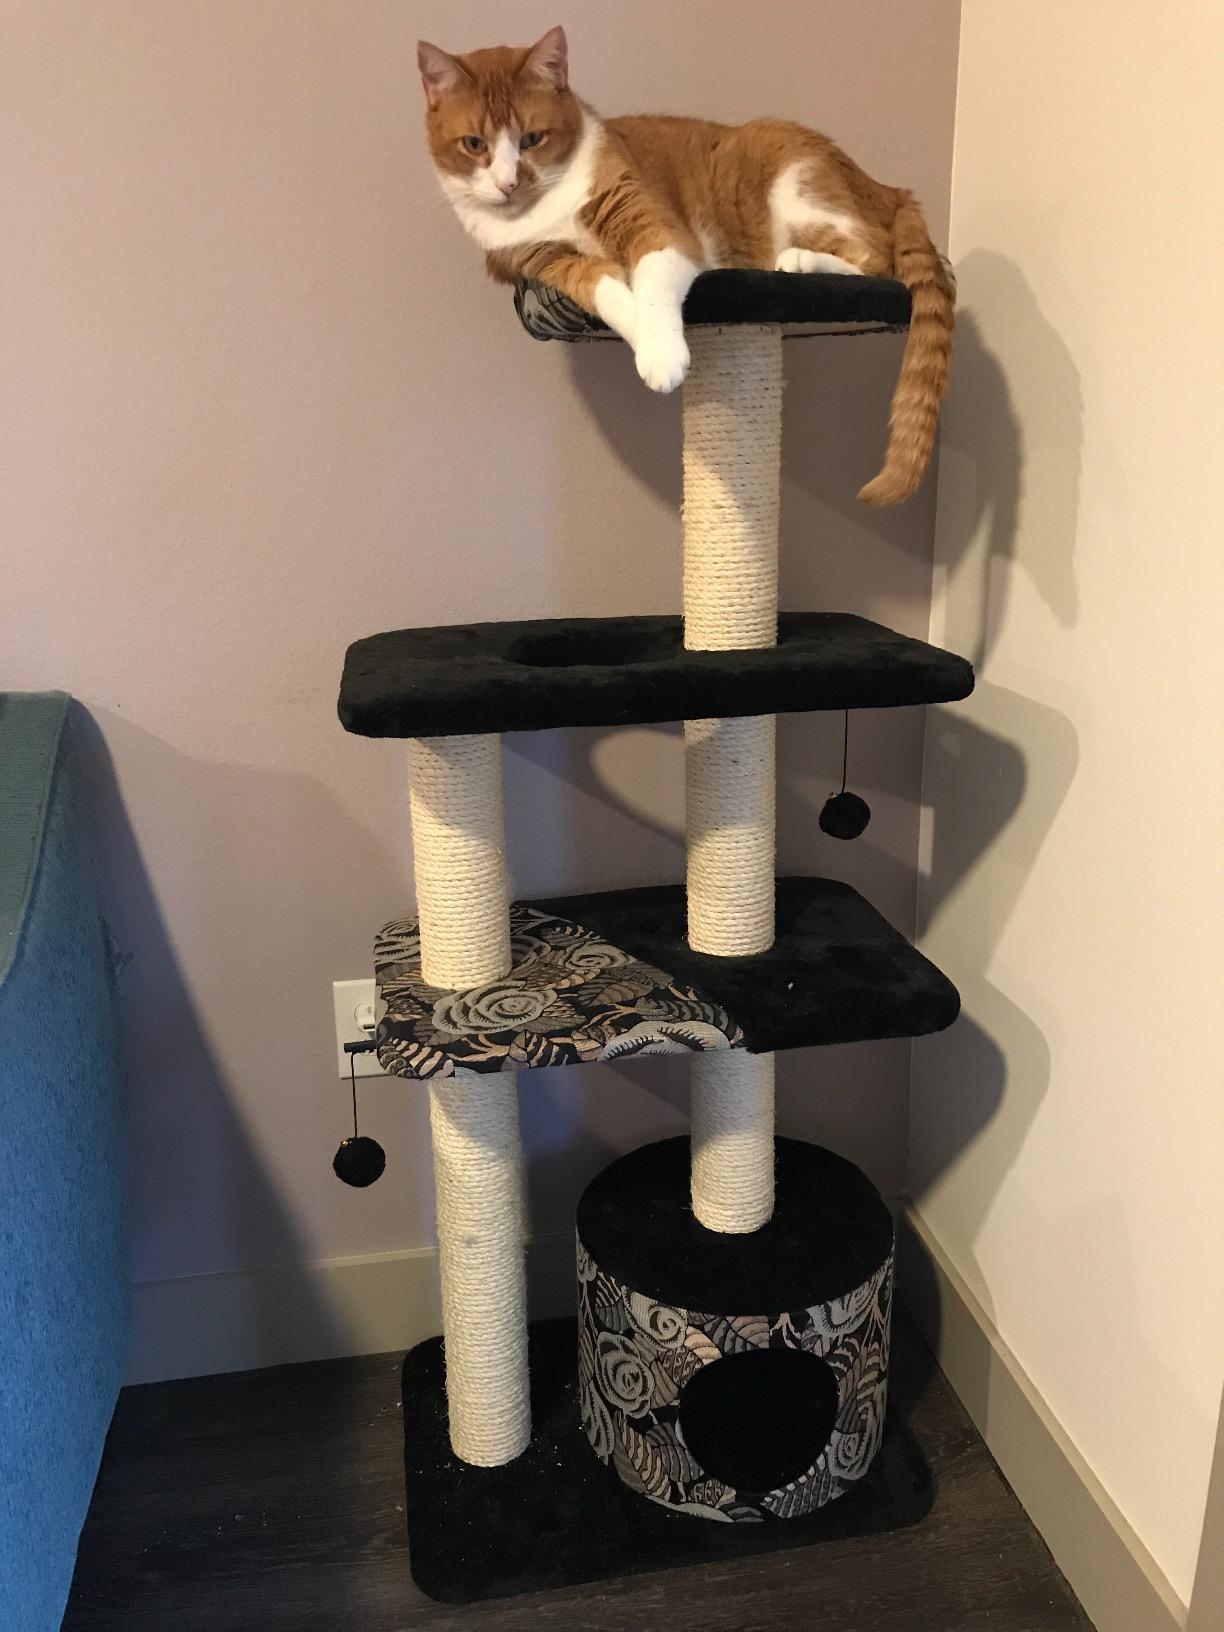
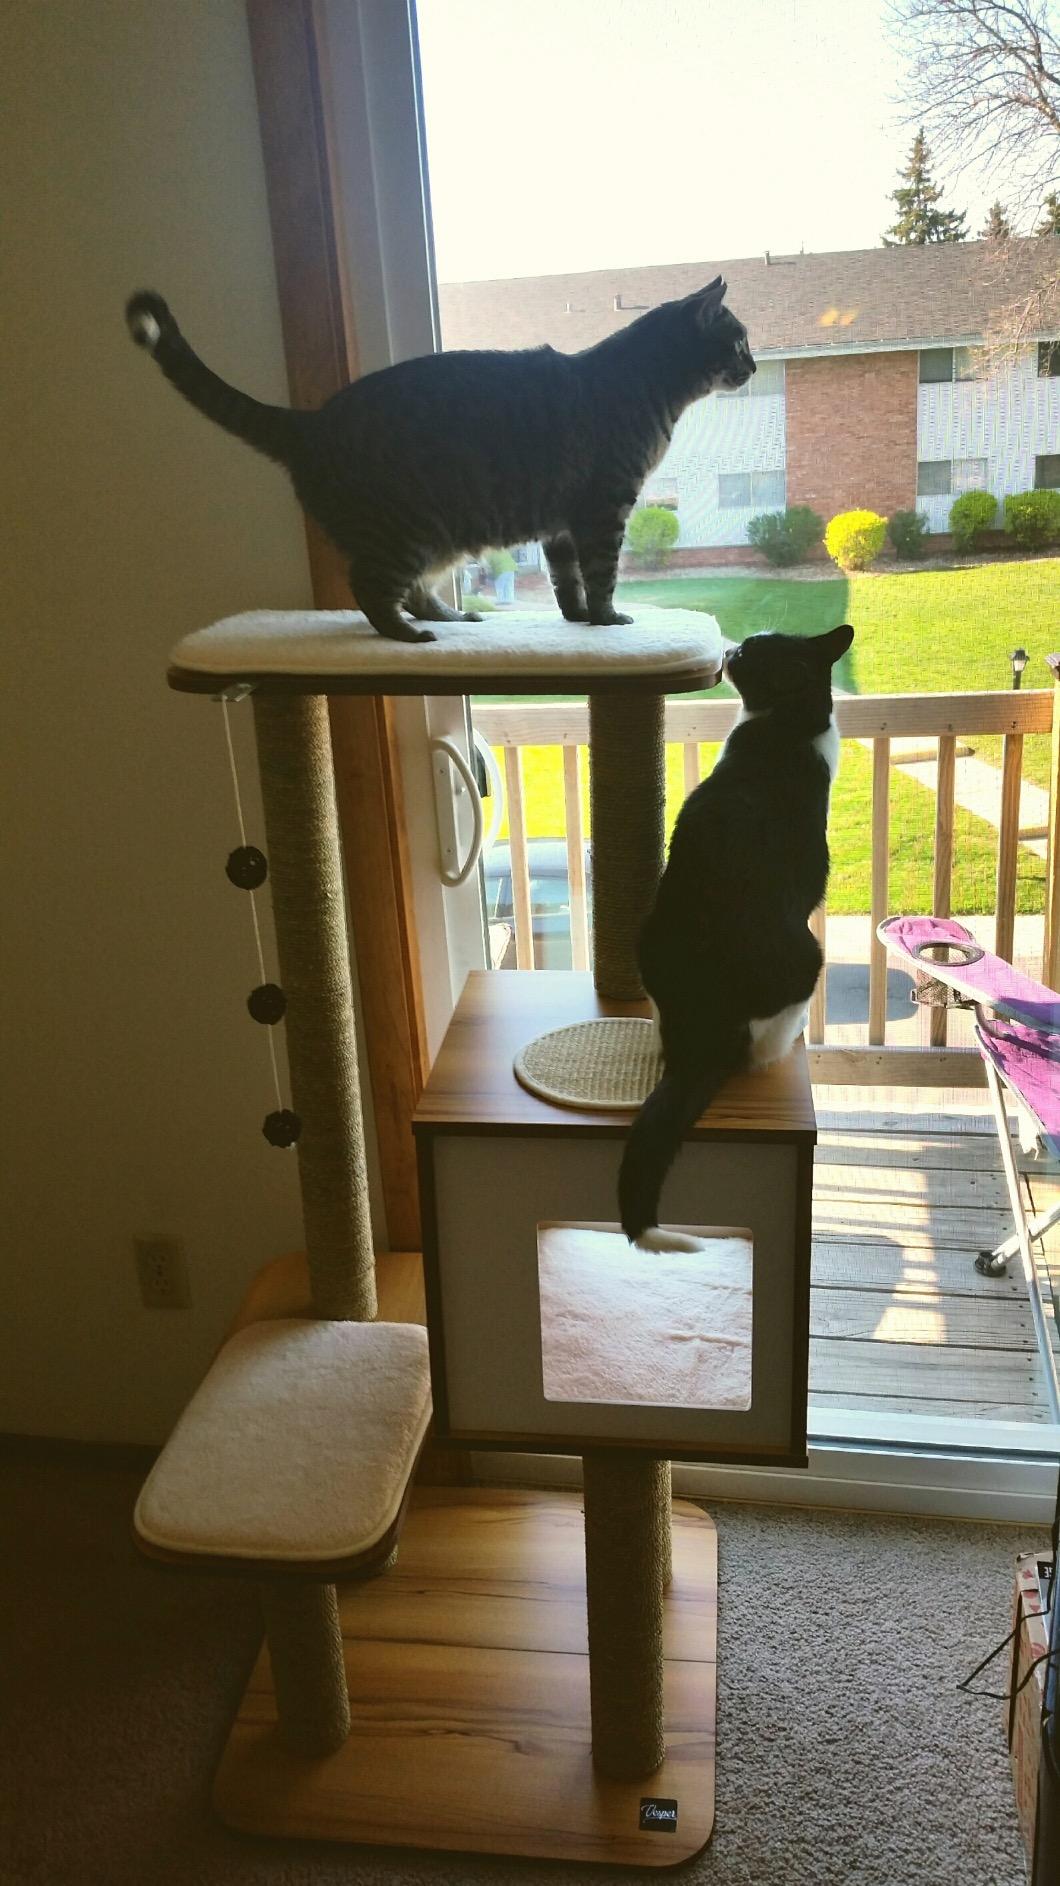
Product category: items_cat tree
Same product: no